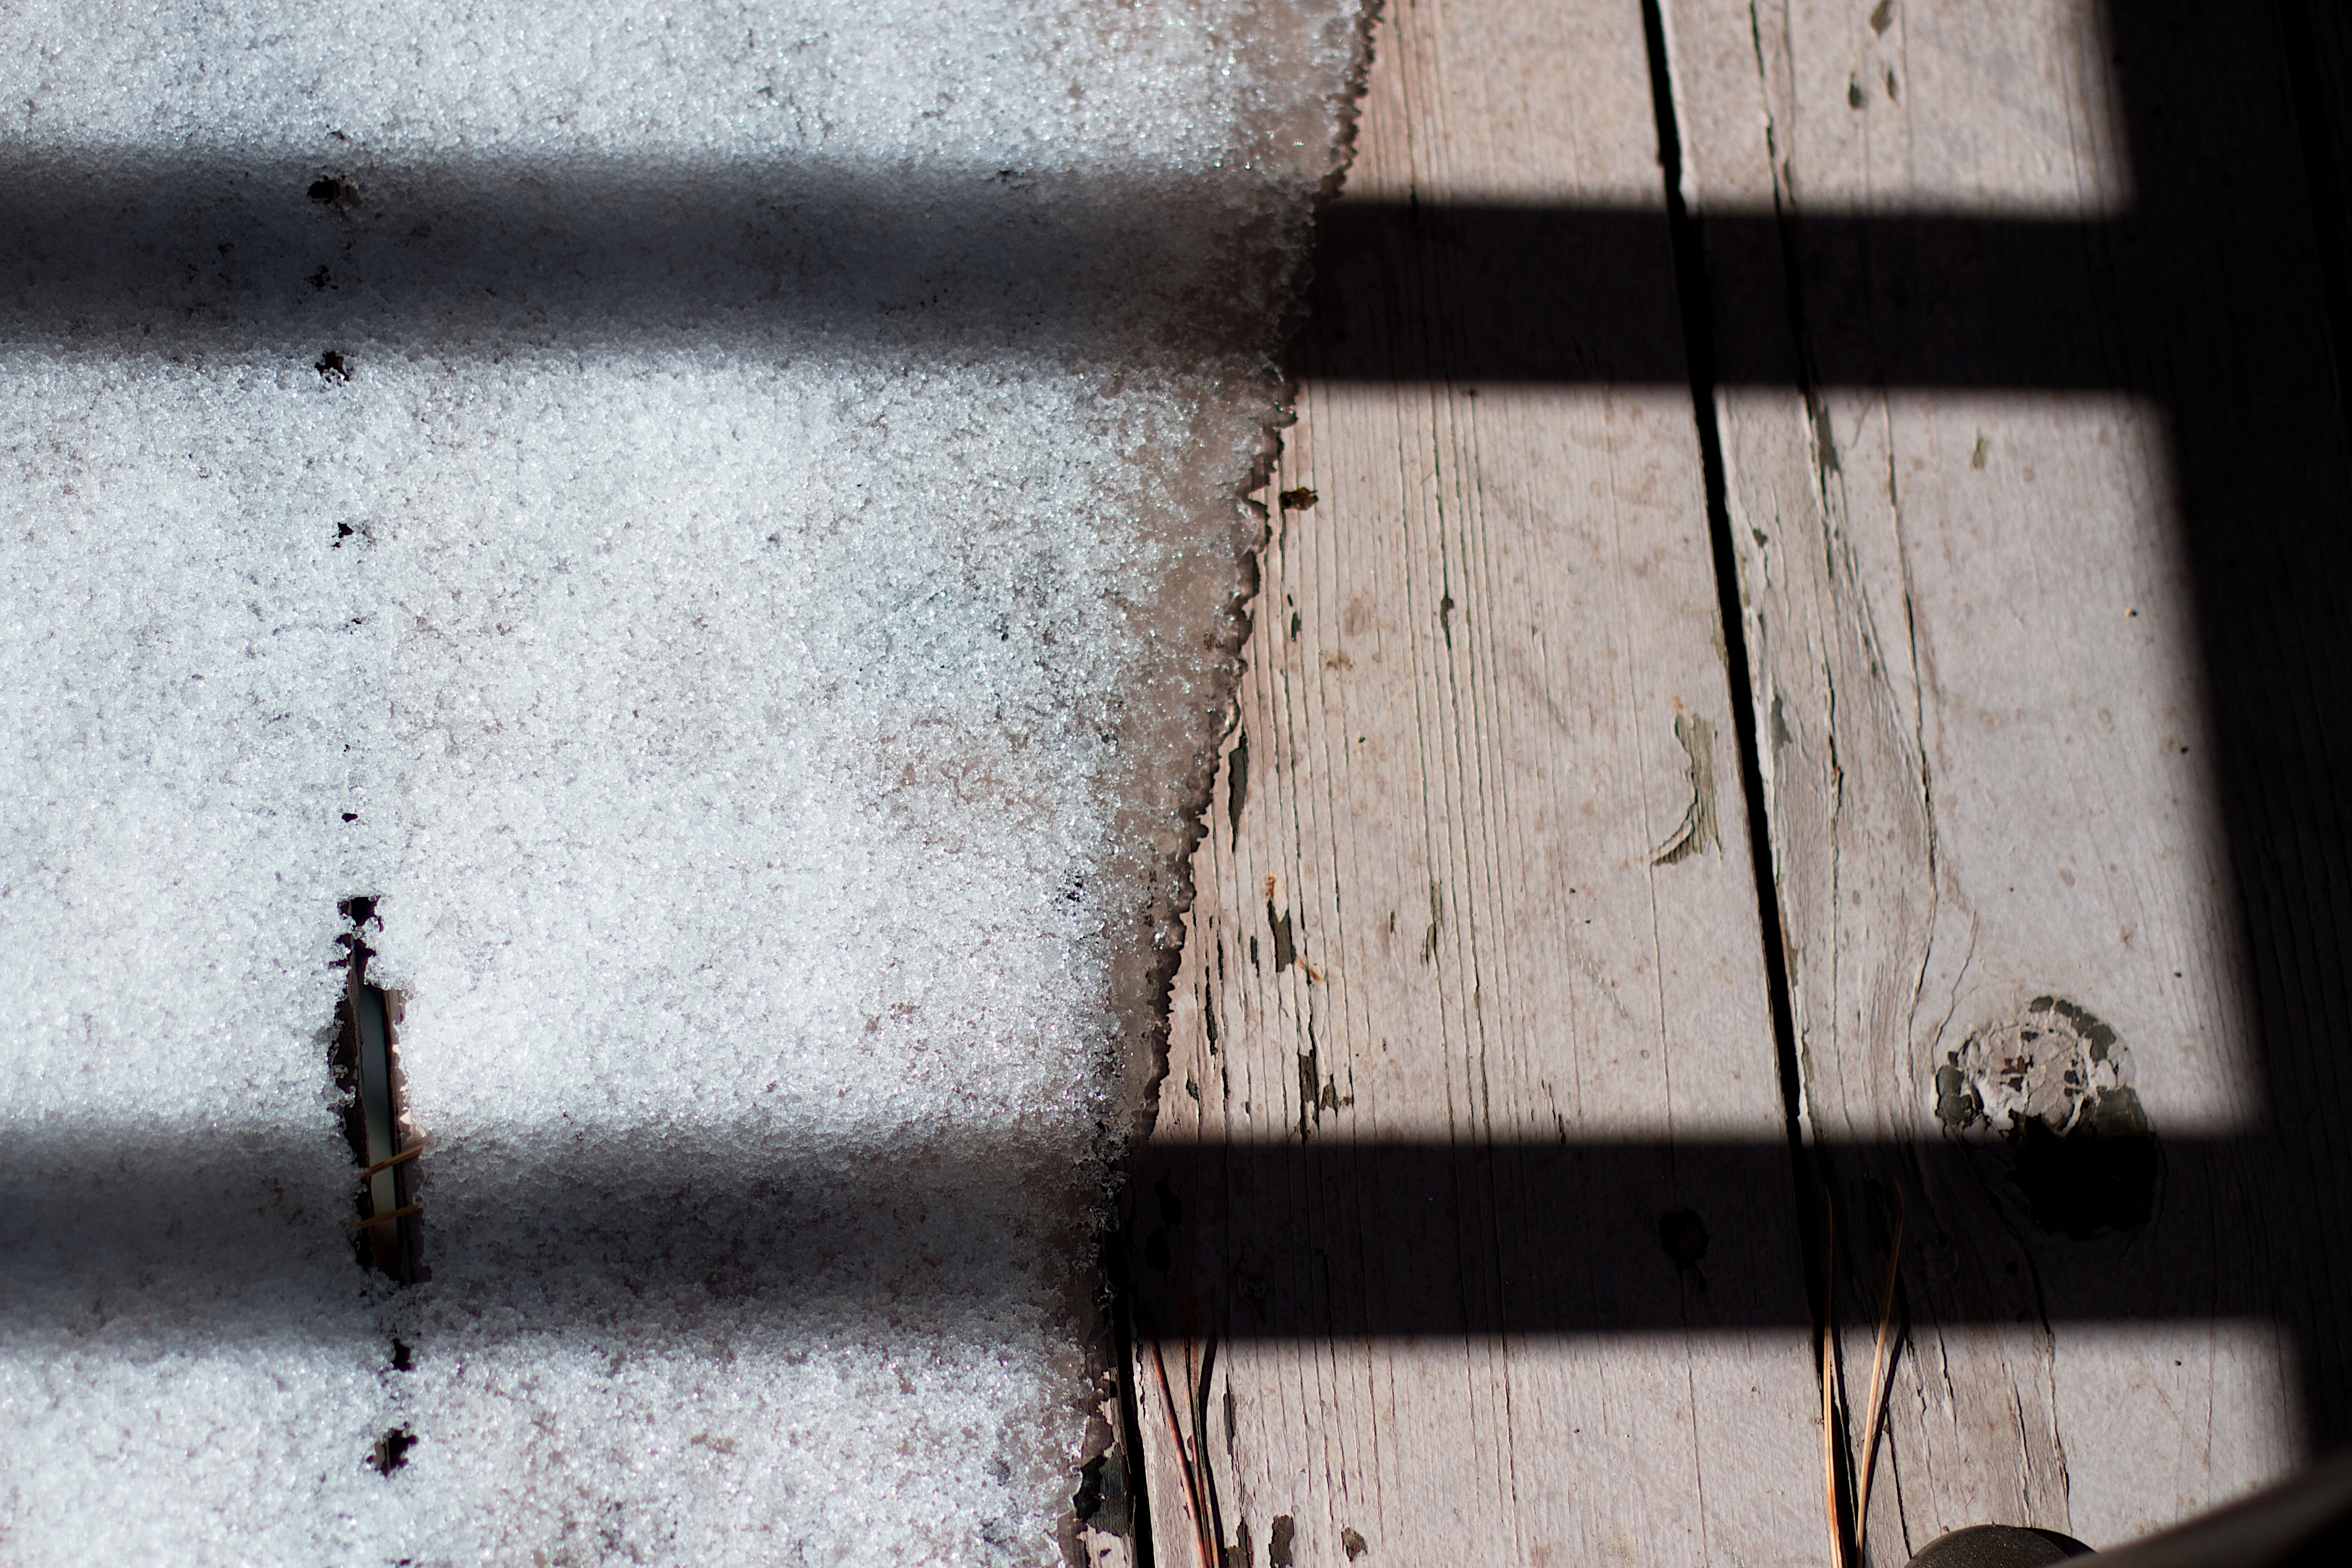
snow, light, wood, white, texture, number, wall, rust, line, color, metal, shadow, darkness, black, material, close up, iron, shape